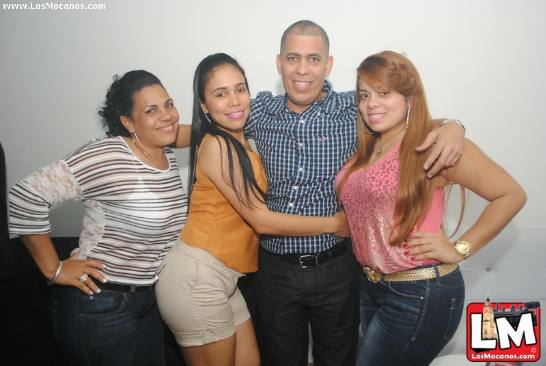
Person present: Yes